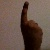
The image shows a hand gesture representing the number 1 in Indian Sign Language.